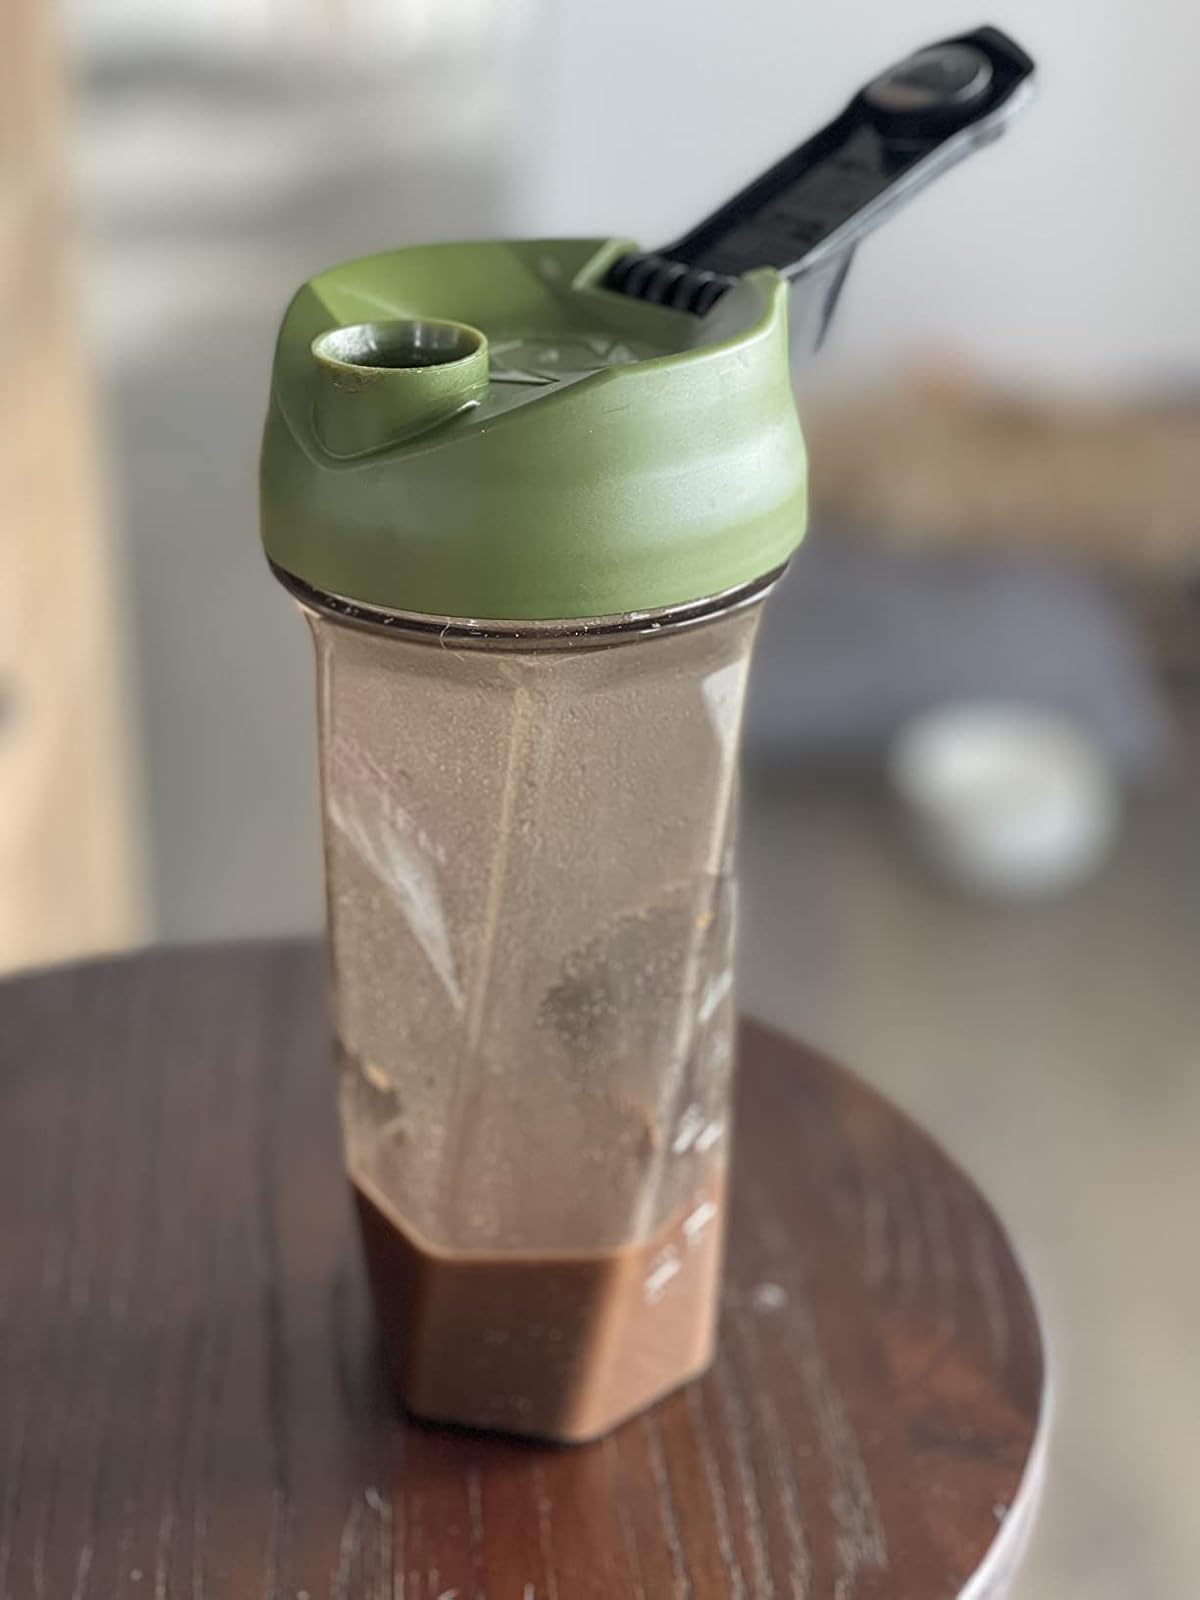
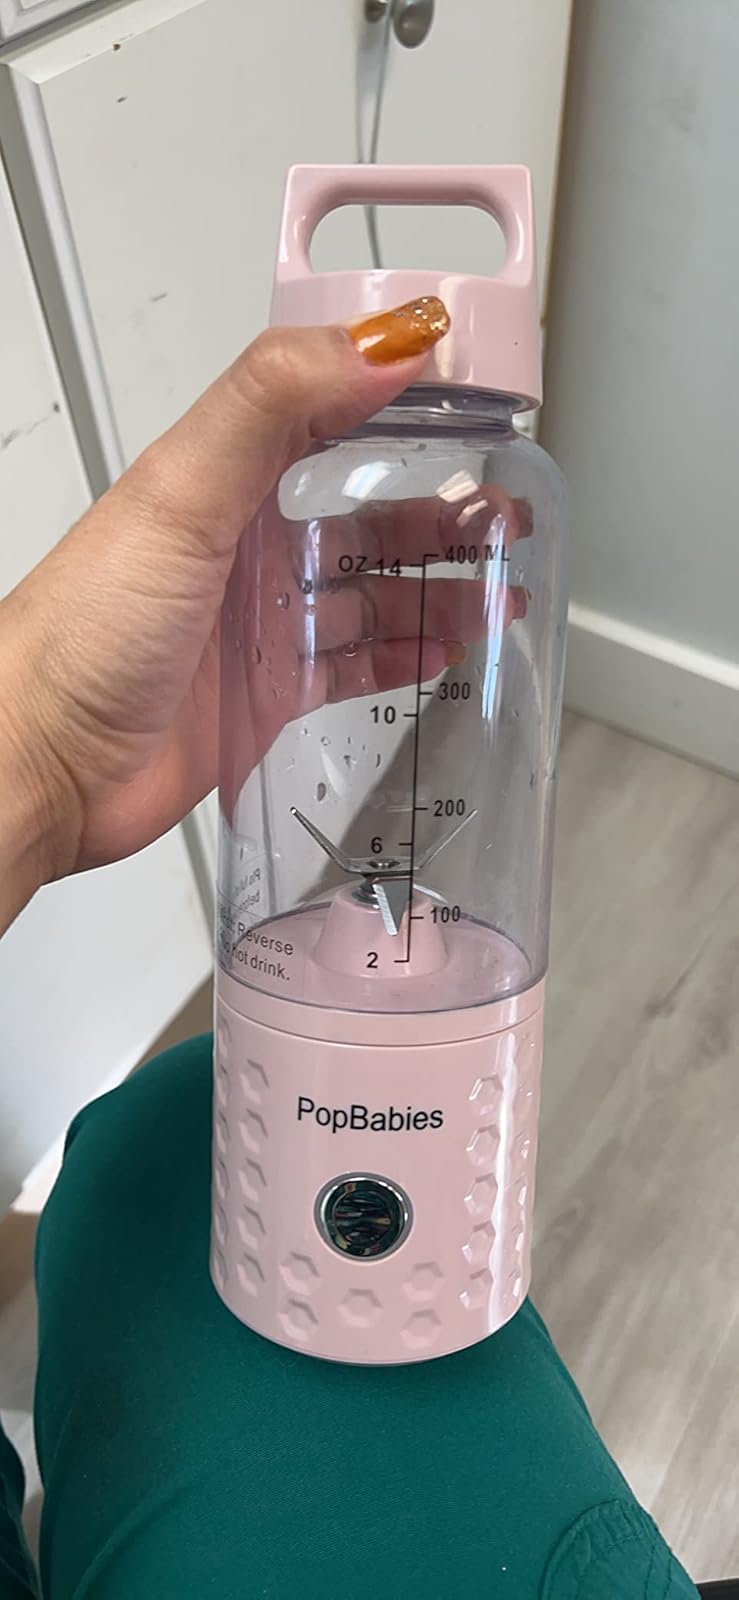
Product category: items_blender
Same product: no